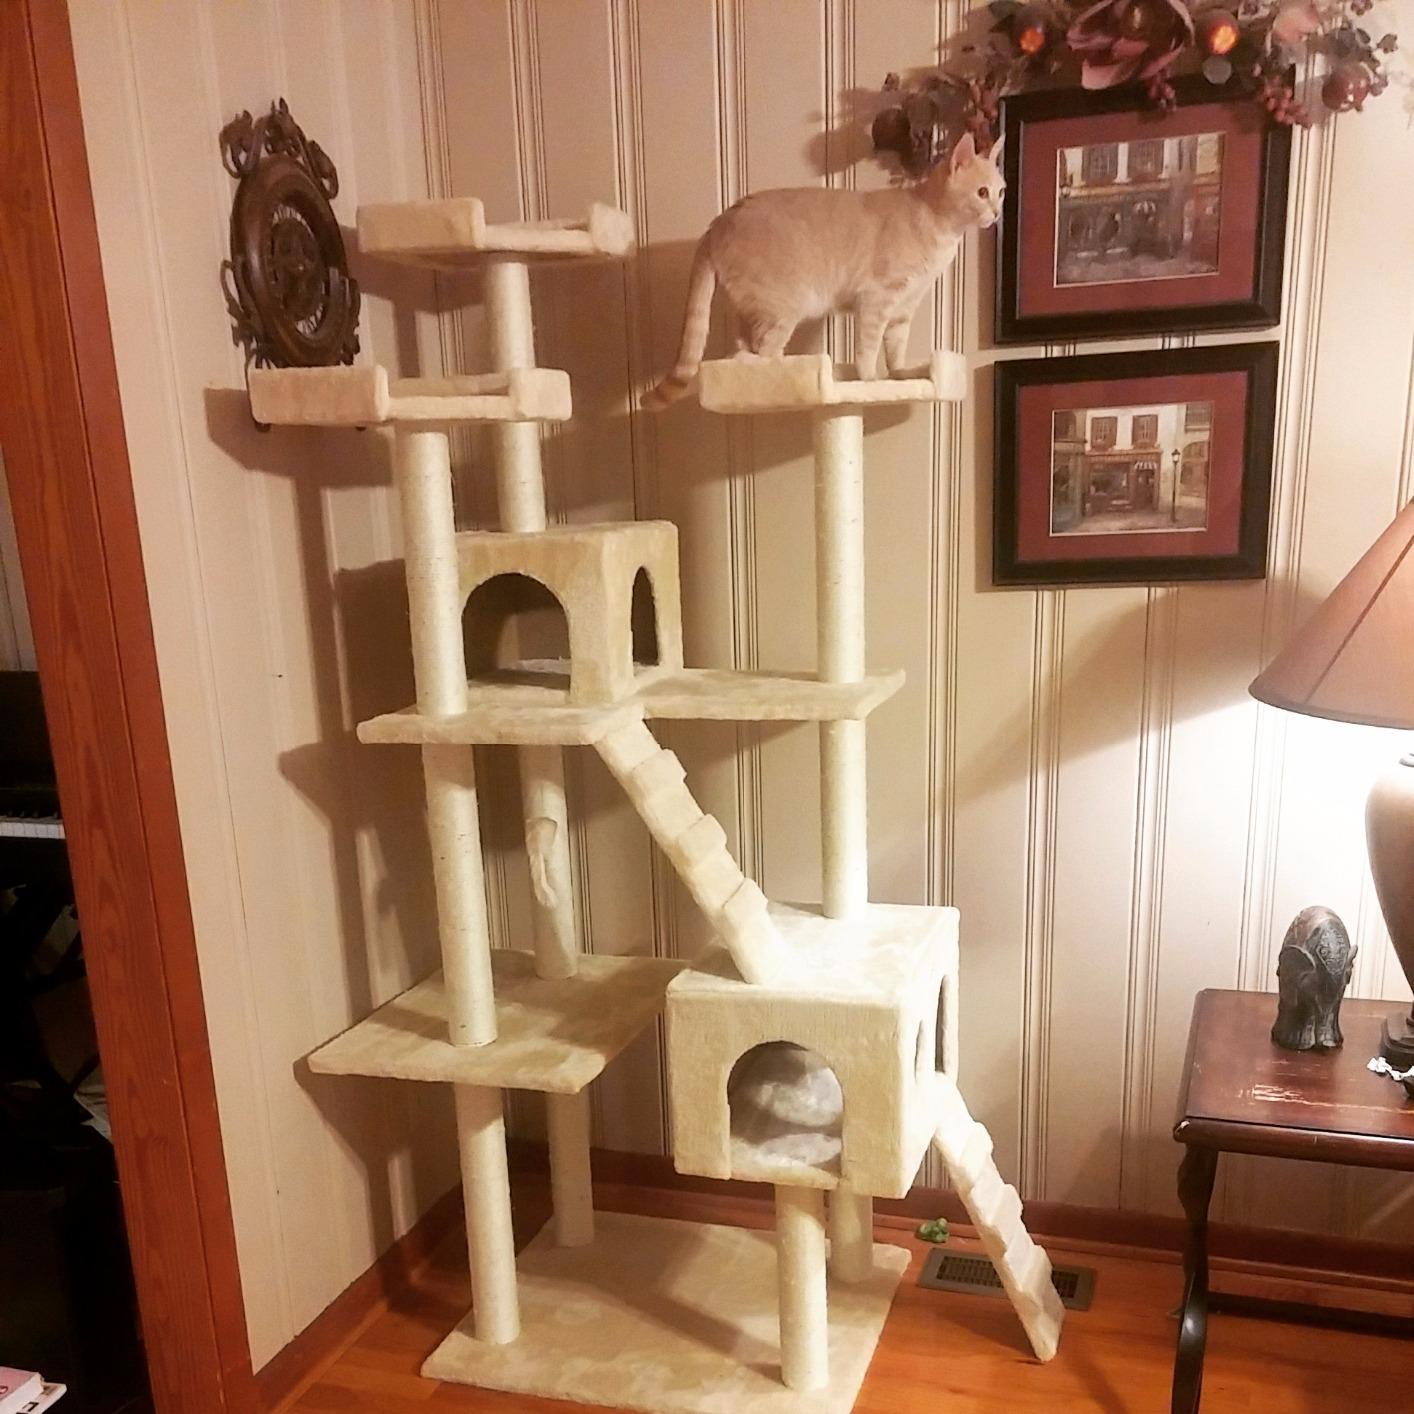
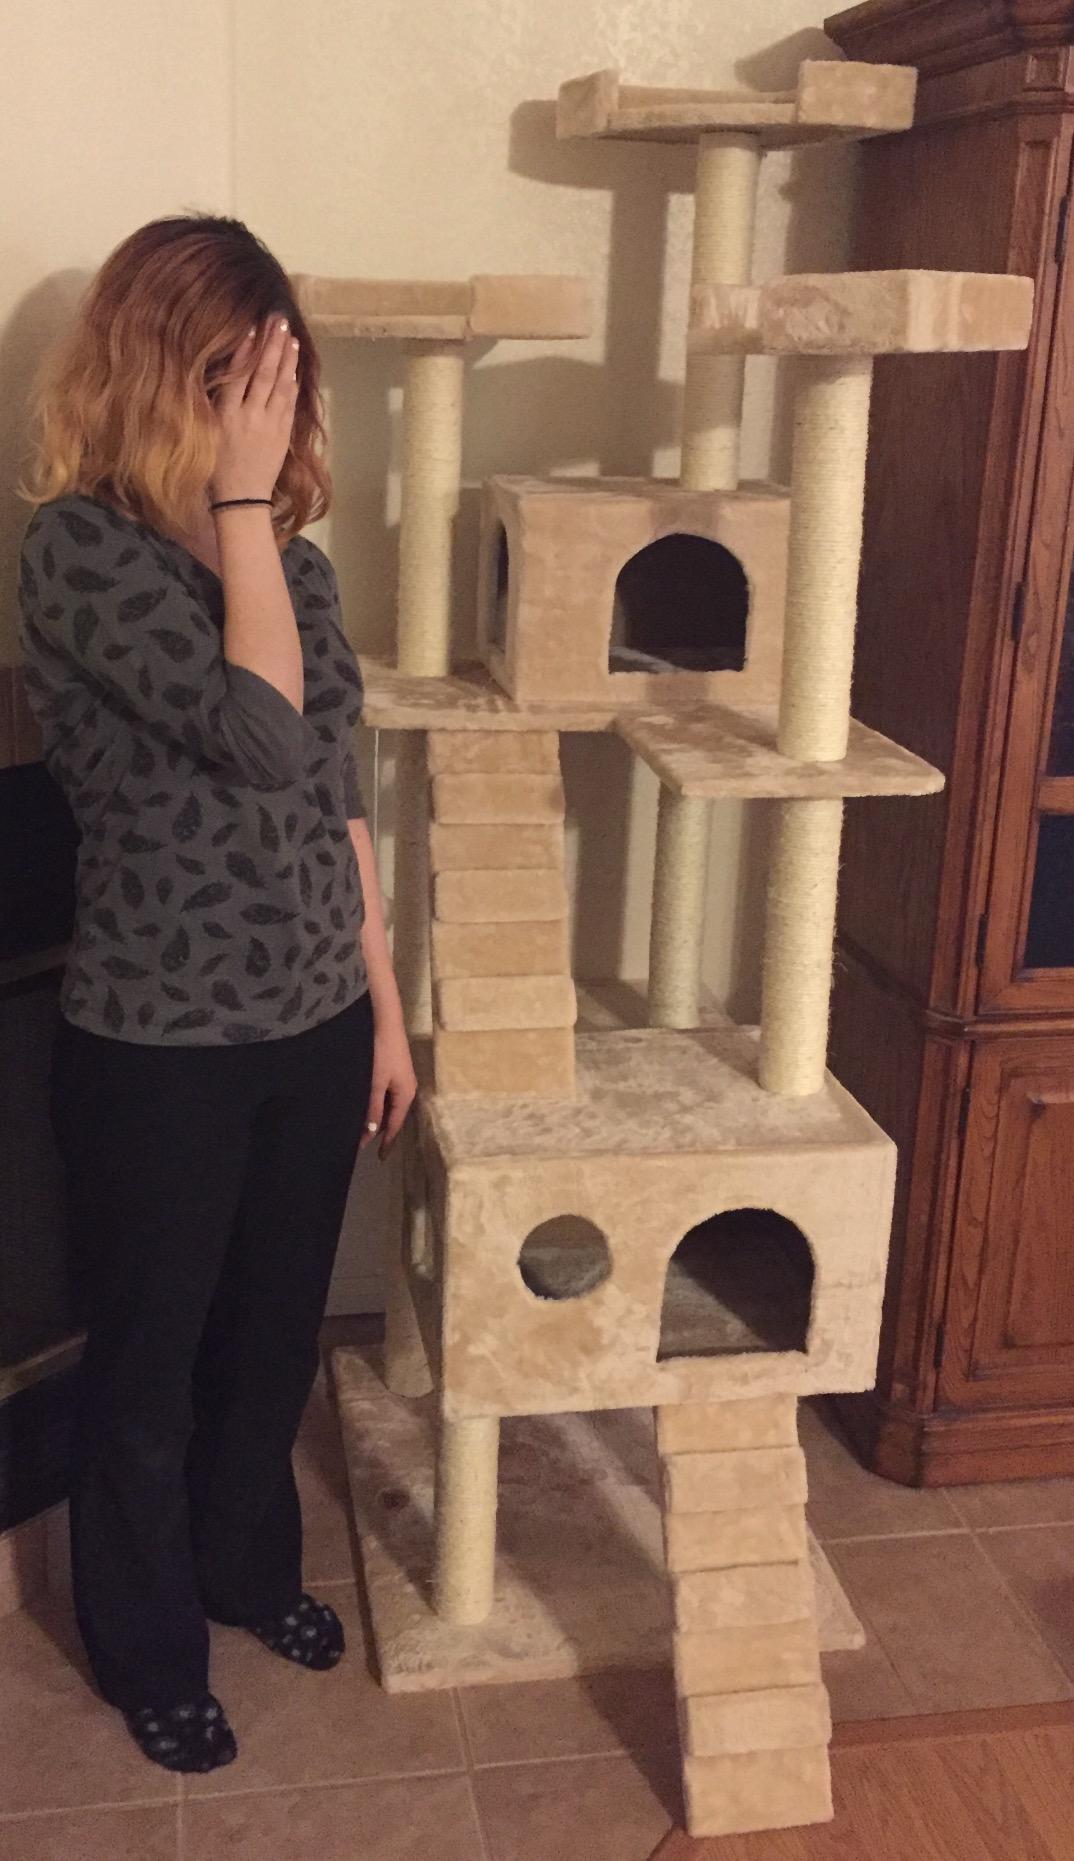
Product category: items_cat tree
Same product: yes